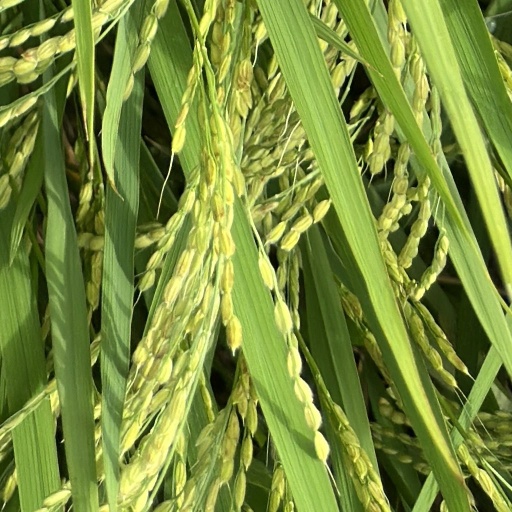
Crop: rice